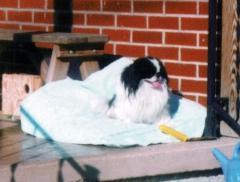
Japanese_spaniel